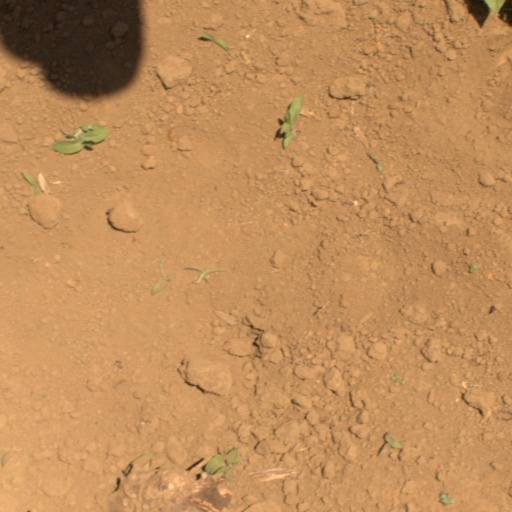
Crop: Jerusalem artichoke